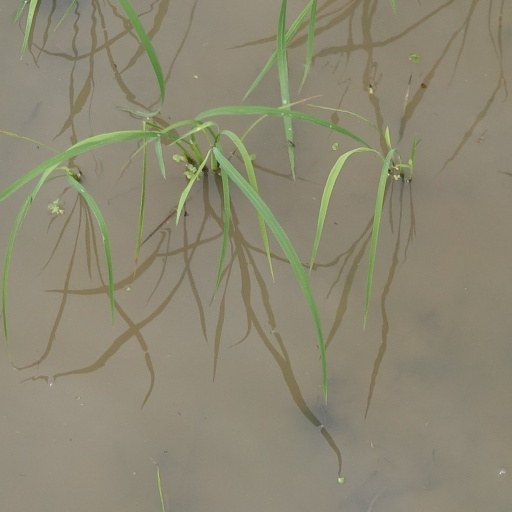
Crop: rice